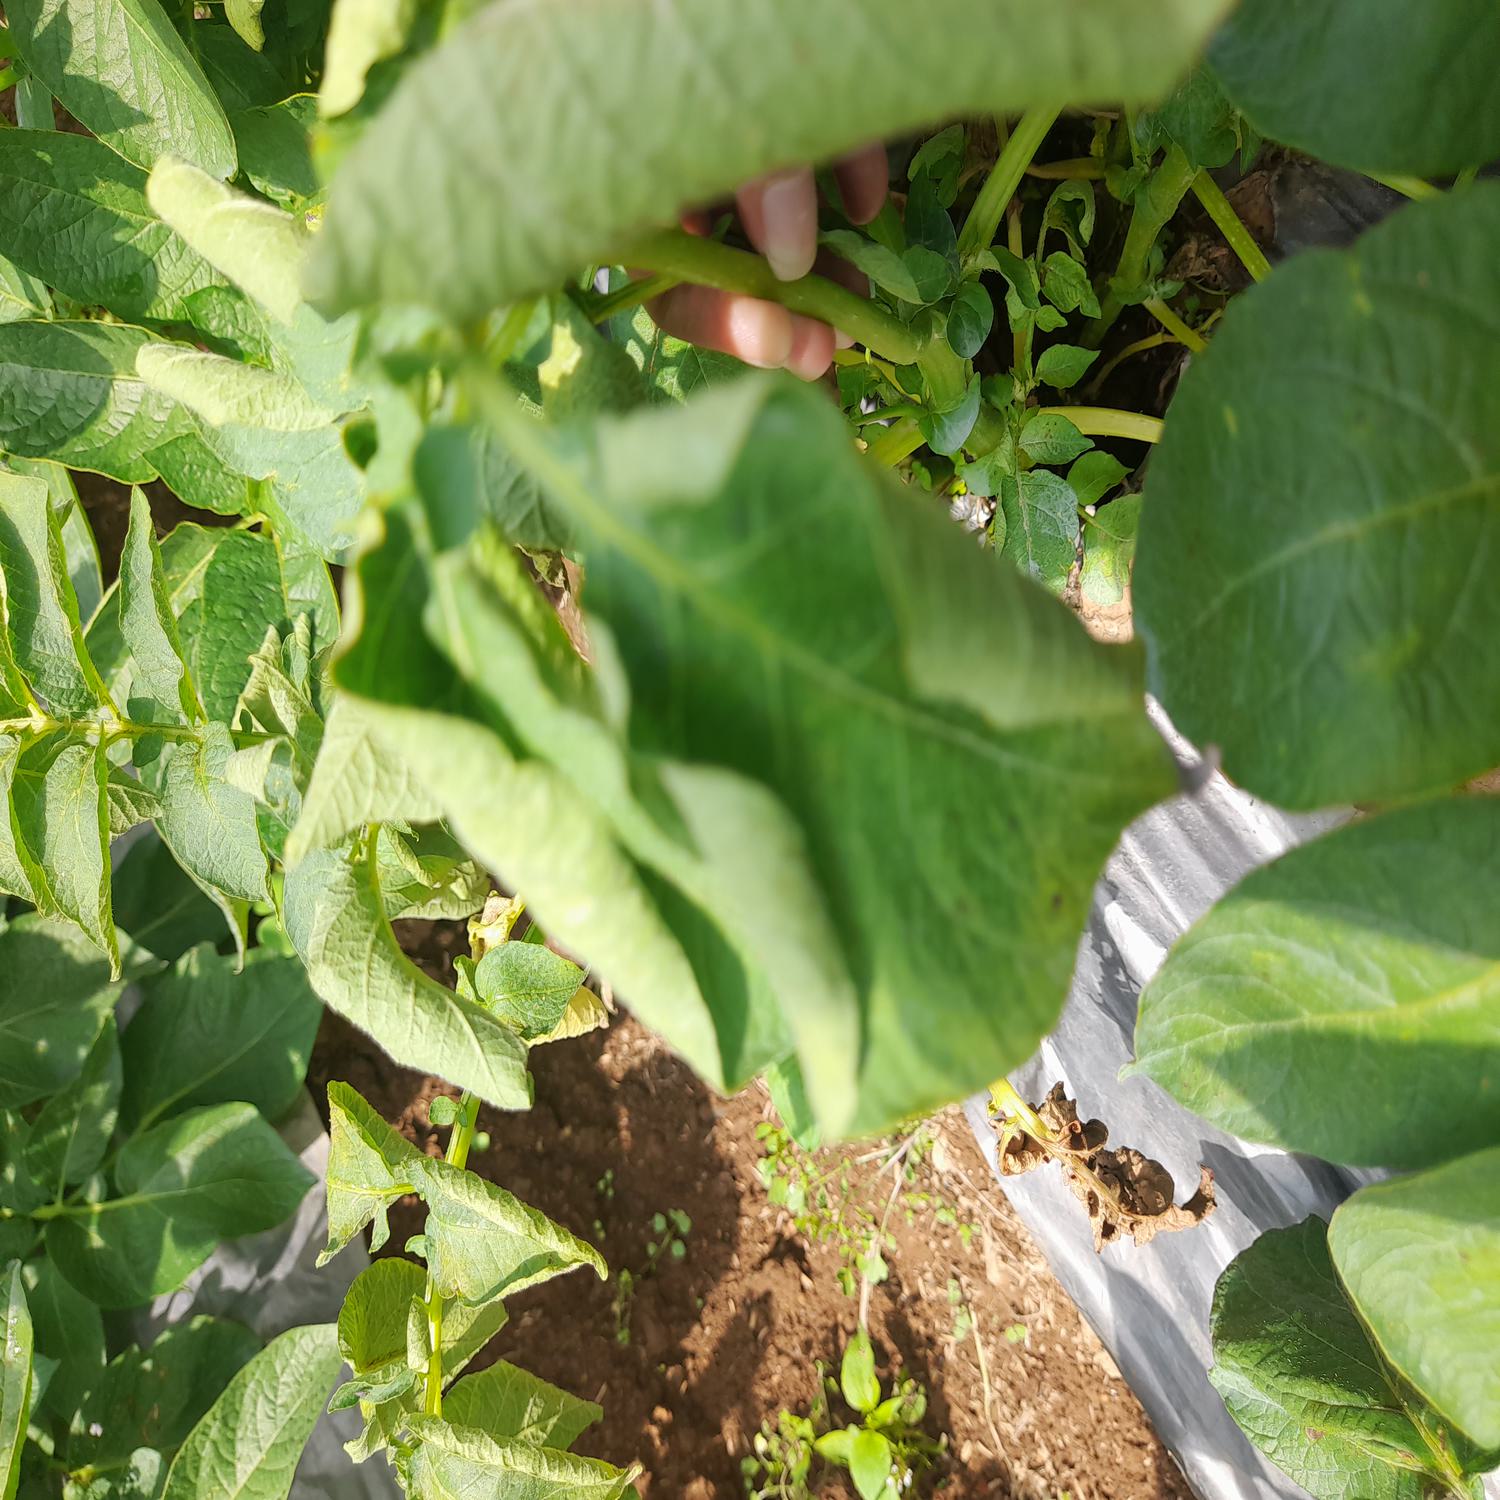
Etiqueta: Pudricion_Parda